Willer Ditta

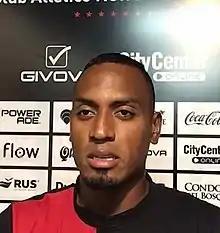
Ditta in 2022

Willer Emilio Ditta Pérez (born 23 January 1997) is a Colombian professional footballer who plays as a centre-back for Liga MX club Cruz Azul and the Colombia national team.